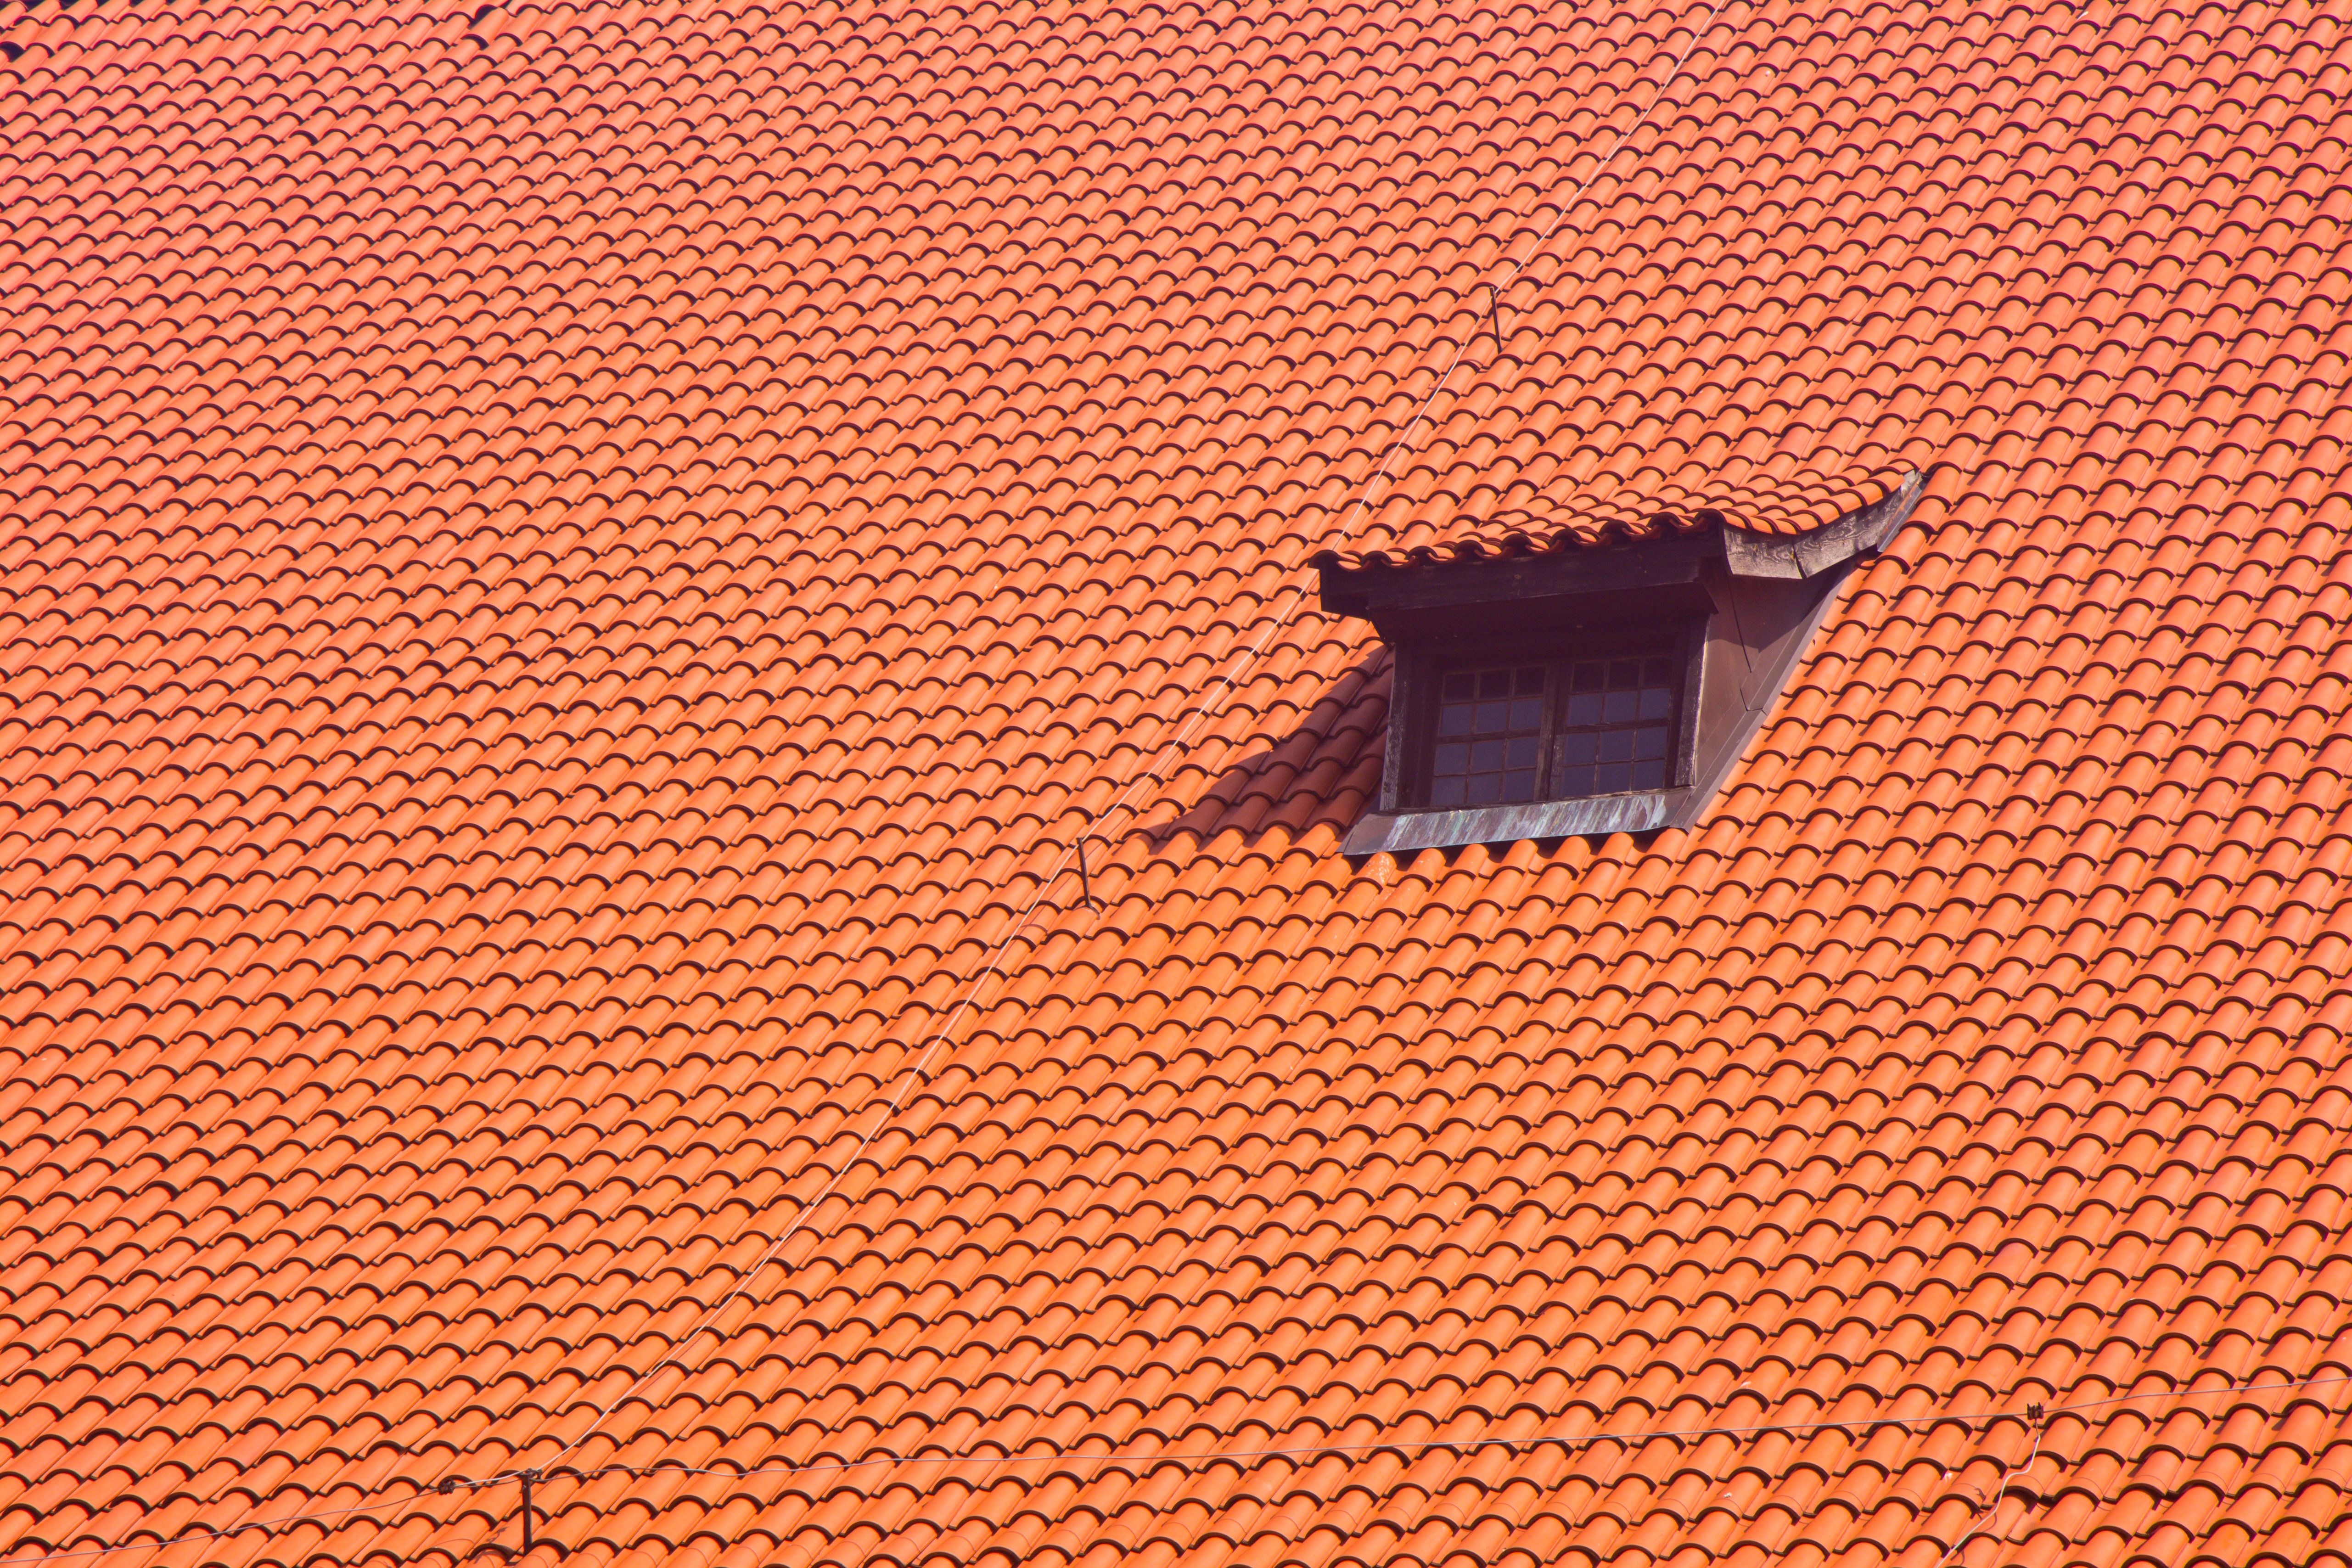
architecture, floor, building, wall, stone, monument, orange, pattern, line, red, church, tourism, material, gothic, circle, tour, design, faith, net, mesh, christianity, sacred, catholicism, the window, flooring, gothic style, sacral, the cathedral, the basilica, gothic windows